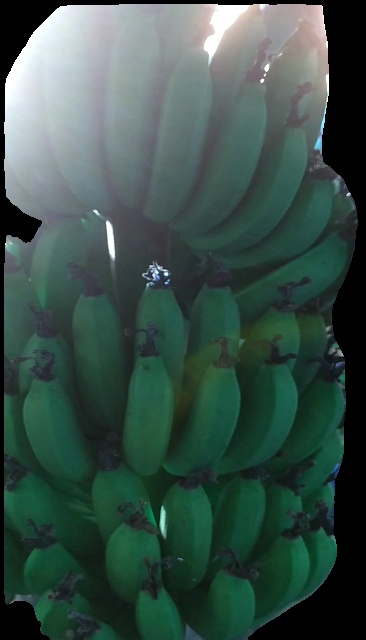
Variety: pachbale
Grade: grade1